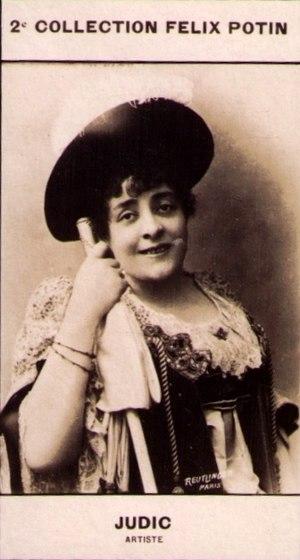
Judic, Anna